The arts

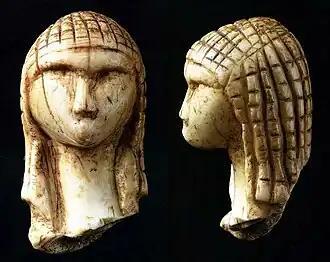
The Venus of Brassempouy, a fragmentary ivory figurine from the Upper Paleolithic

In Ancient Greece, art and craft were referred to by the word techne. Ancient Greek art introduced veneration of the animal form and the development of equivalent skills to show musculature, poise, beauty, and anatomically correct proportions. Ancient Roman art depicted gods as idealized humans, shown with characteristically distinguishing features, such as Zeus' thunderbolt. In Byzantine and Gothic art of the Middle Ages, the dominant church insisted on the expression of Christian themes due to the overlap of church and state in medieval Europe. Asian art has generally worked in style akin to Western medieval art, namely a concentration on surface patterning and local colour. A characteristic of this style is that local colour is defined by an outline, the cartoon being a contemporary equivalent. This is evident in the art of India, Tibet, and Japan. Islamic art avoids the representation of living beings, particularly humans and other animals, in religious contexts. It instead expresses religious ideas through calligraphy and geometrical designs.